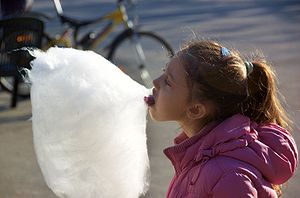
Massefylde
Candyfloss har lav massefylde - stort rumfang og lav vægt.
Massefylde er forholdet mellem et stofs masse og dets rumfang. Massefylde er altså massen per rumfang. En liter vand har større tæthed end en liter luft og derved større massefylde.